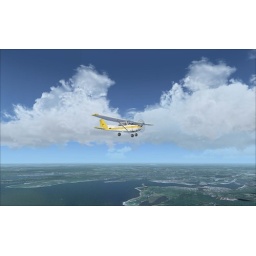
More clouds move in but overall the weather stays nice. Meanwhile by now back at home it's raining. Suckers!!